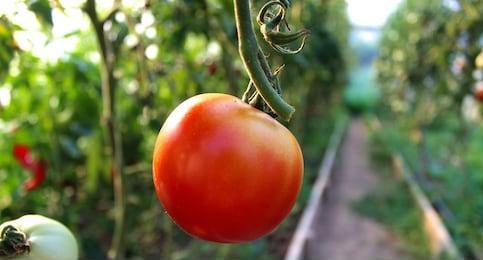
Label: tomato